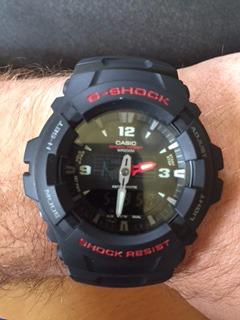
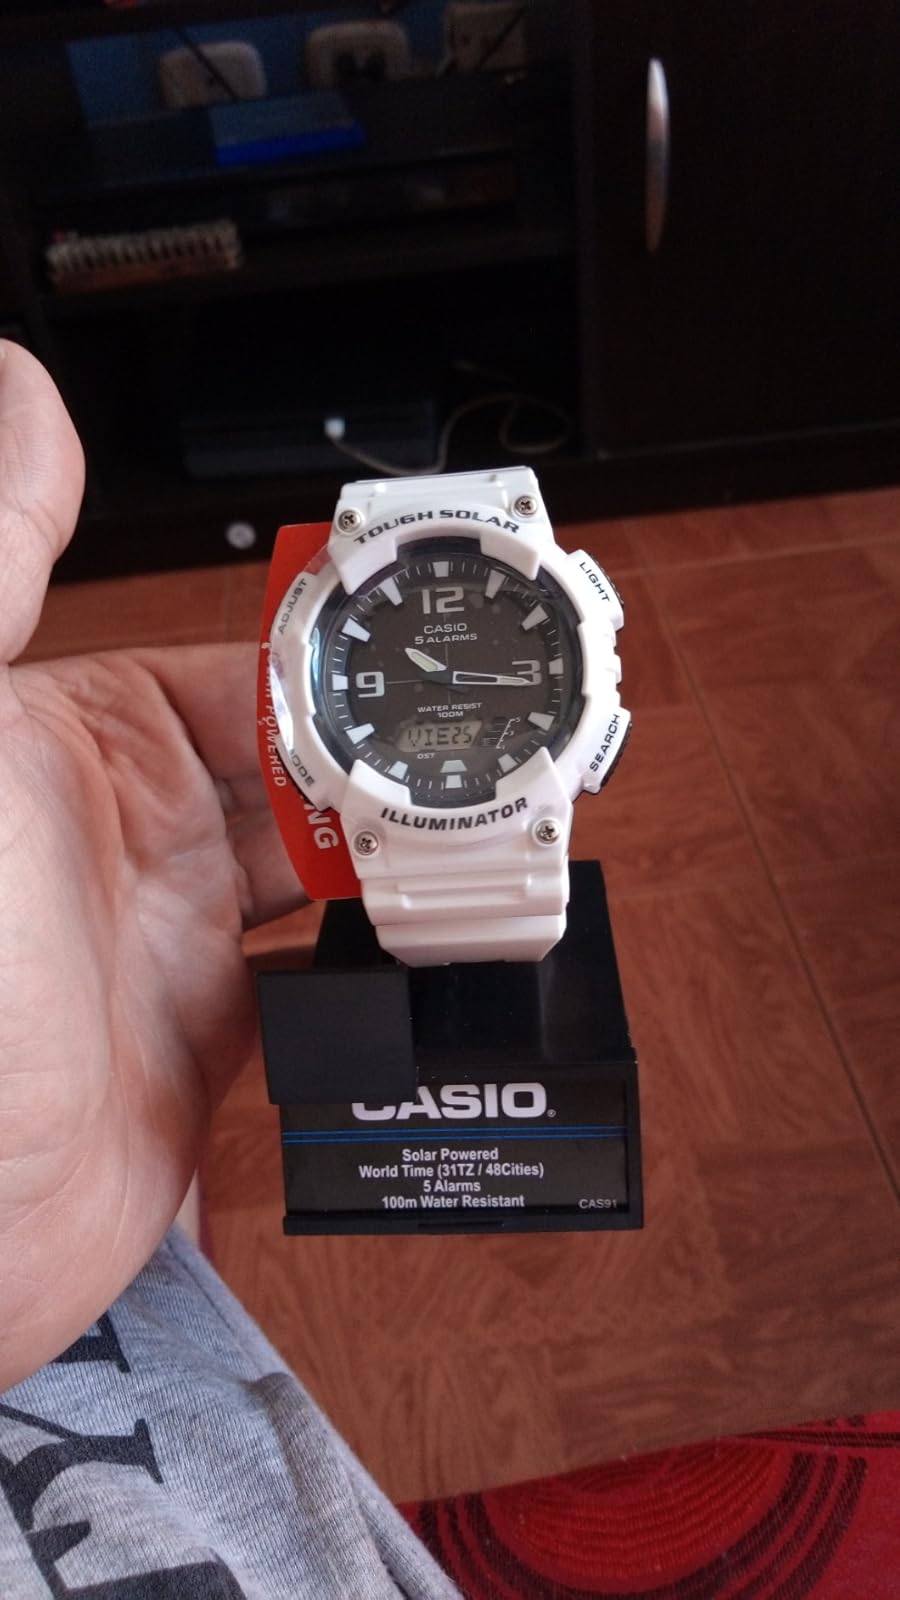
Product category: accessories_watch
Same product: no